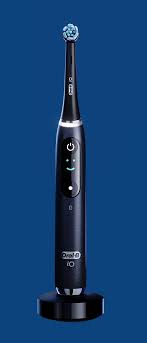
Waste category: trash